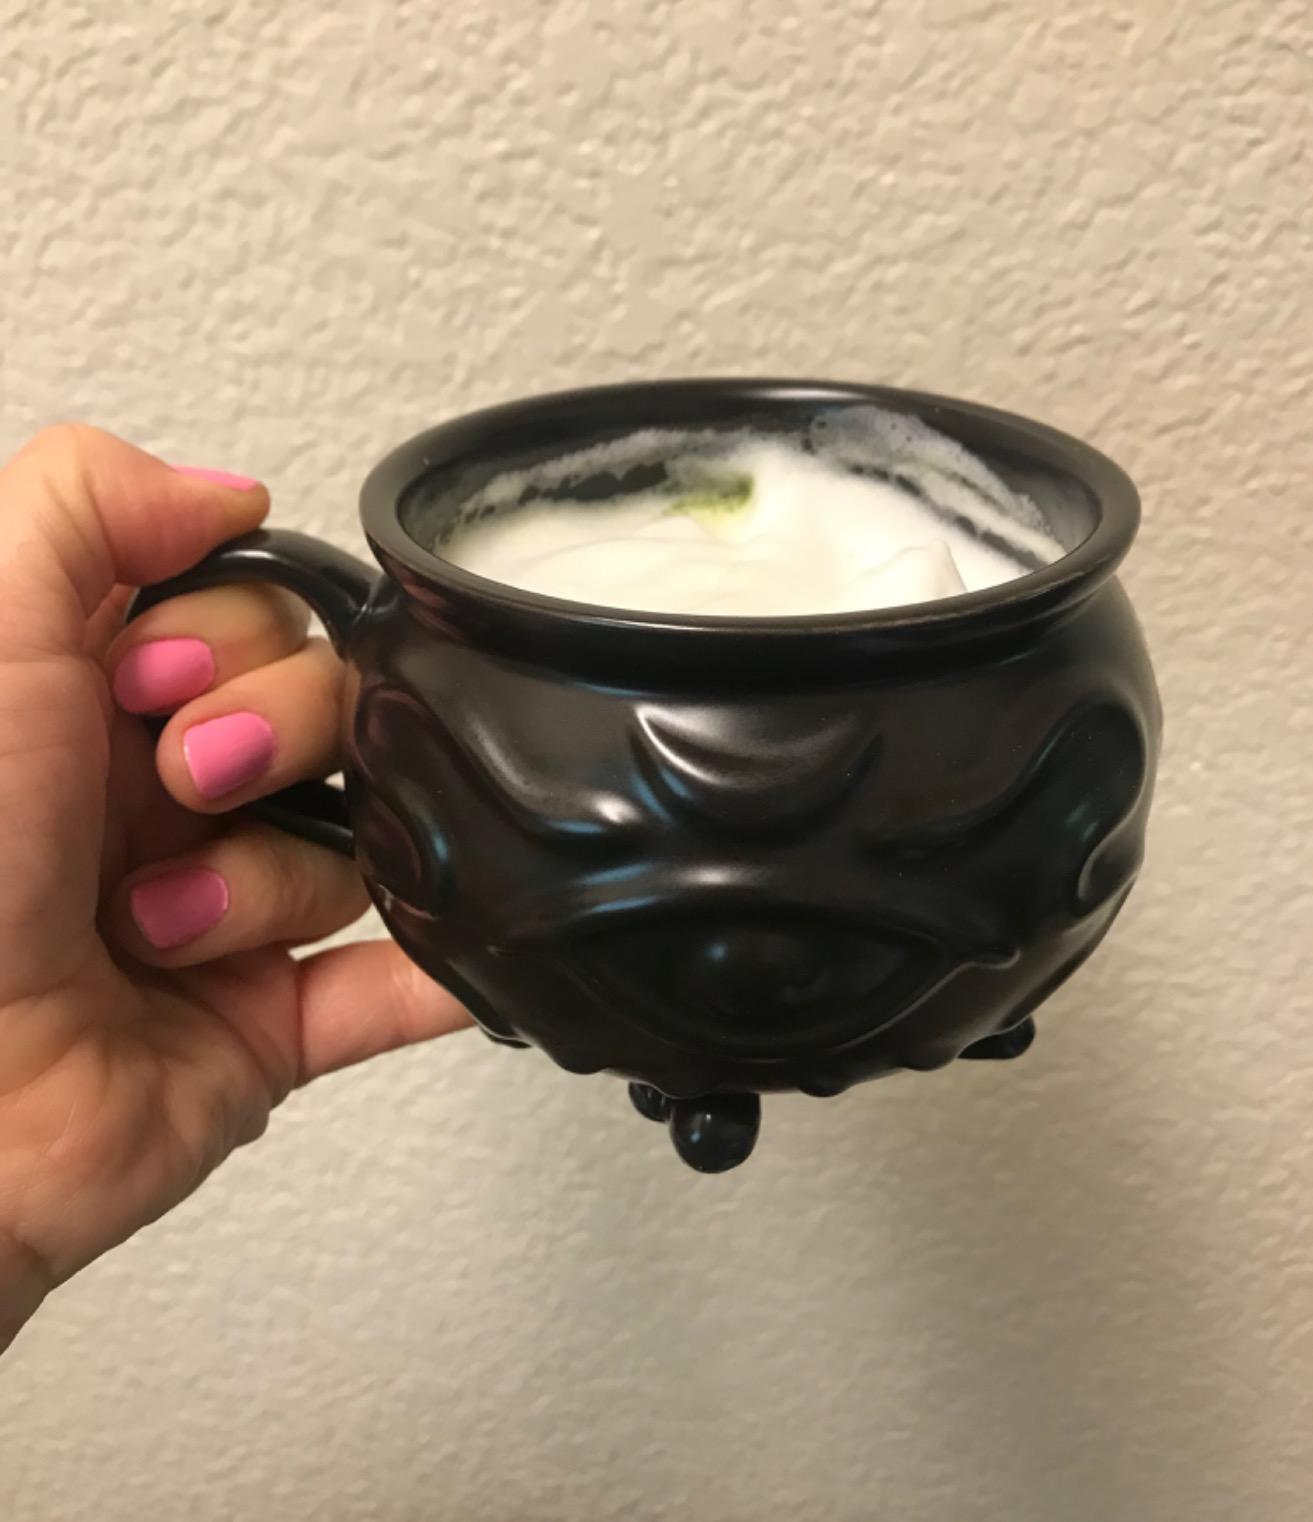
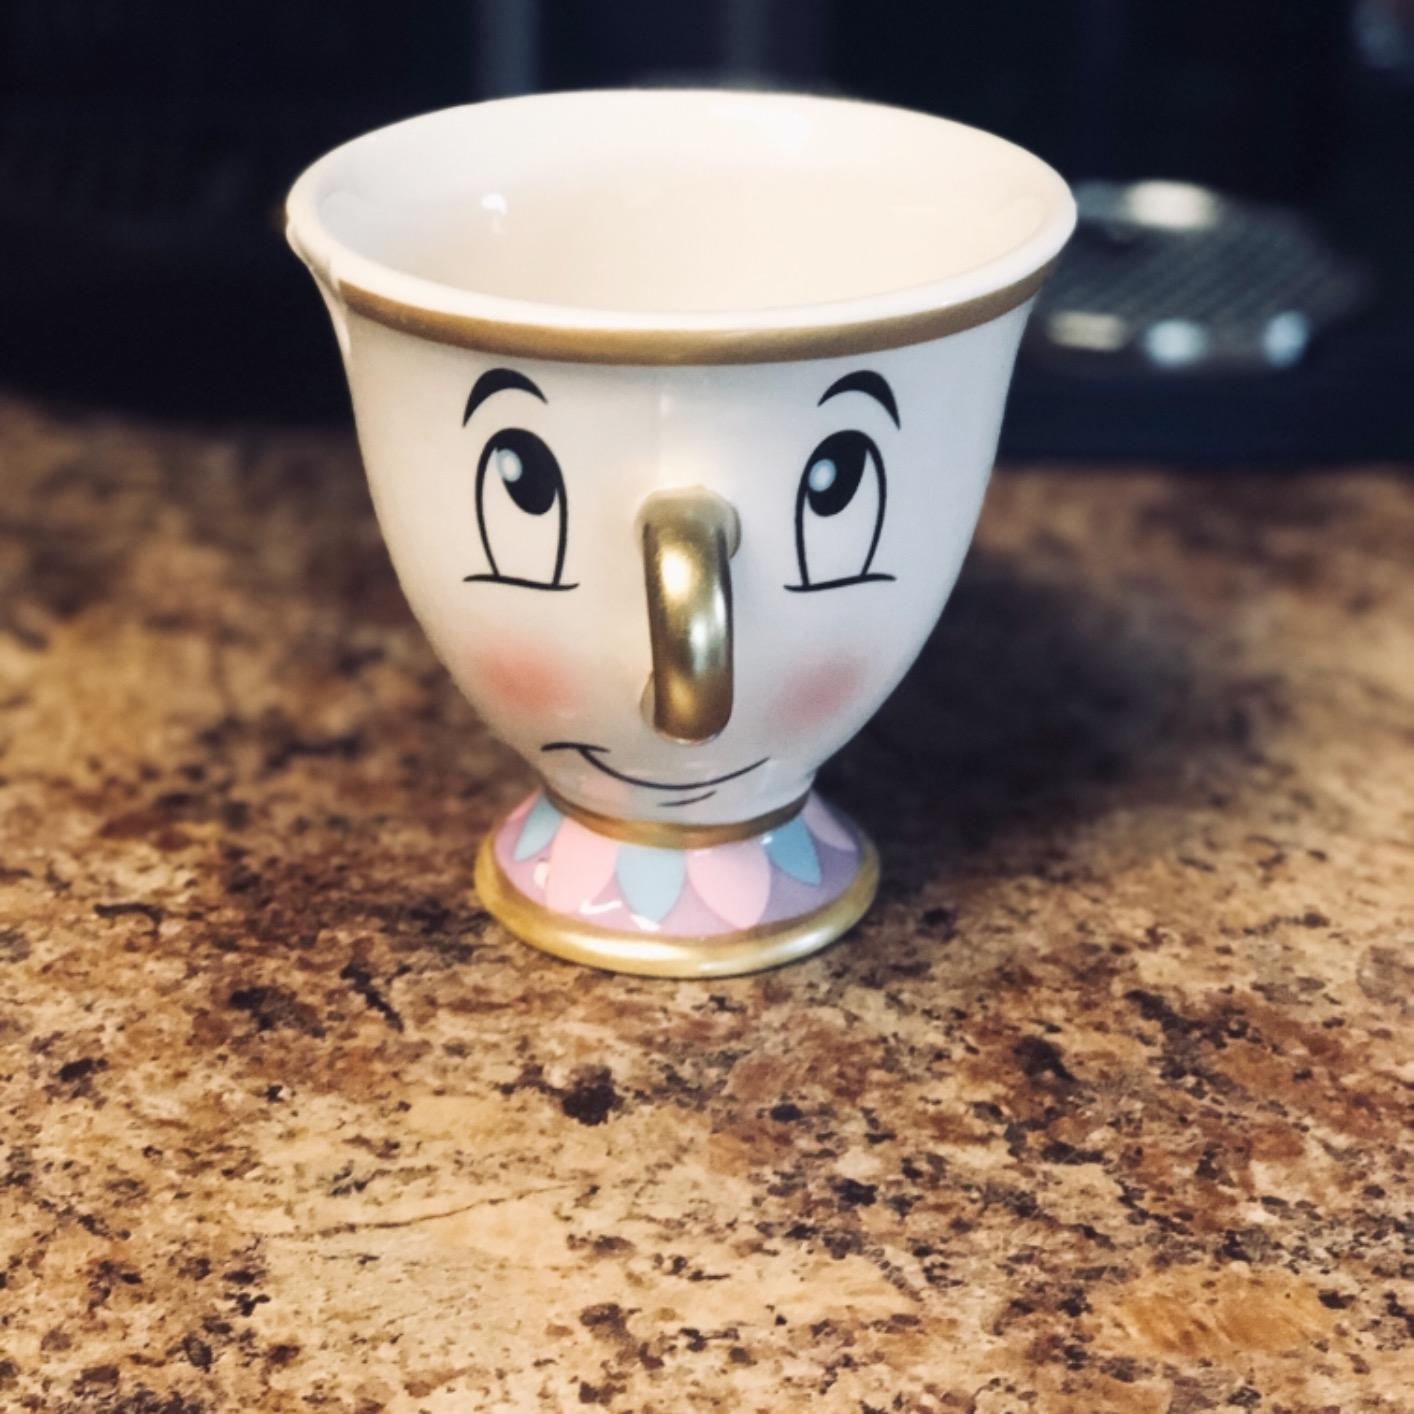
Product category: items_mug
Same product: no